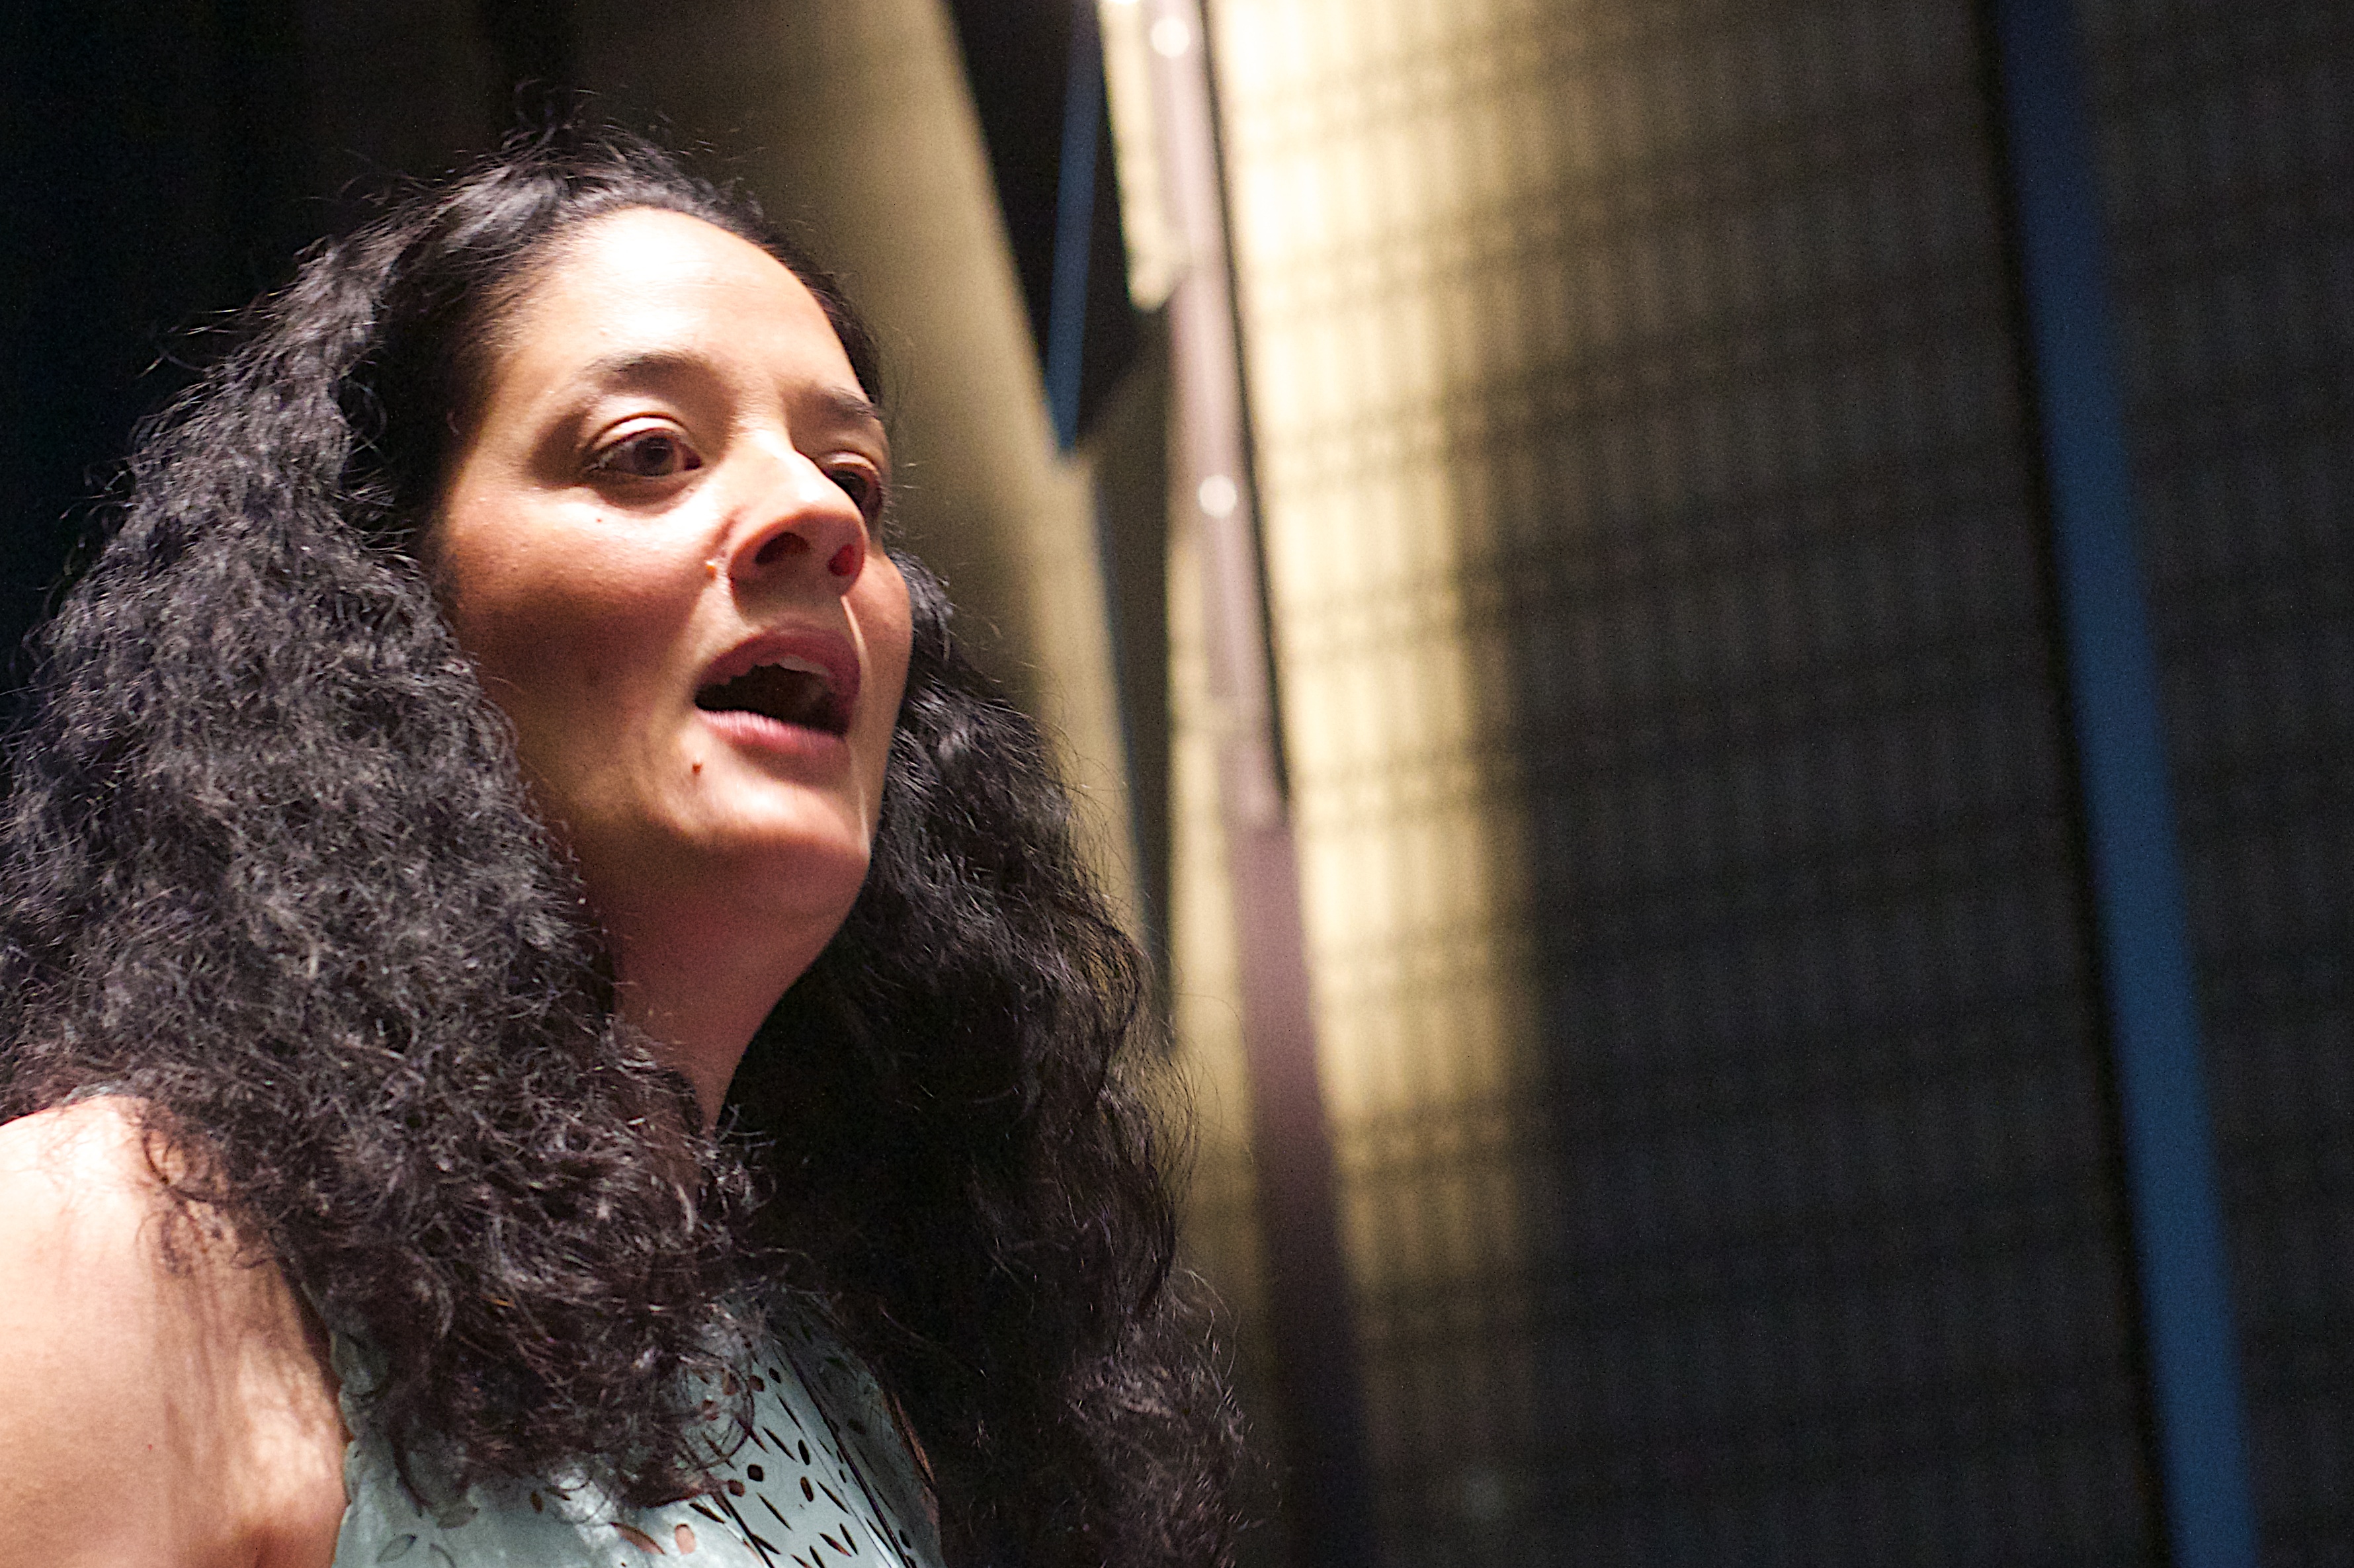
person, girl, hair, portrait, model, fashion, lady, facial expression, smile, singing, beauty, dml2015, photo shoot, facial hair